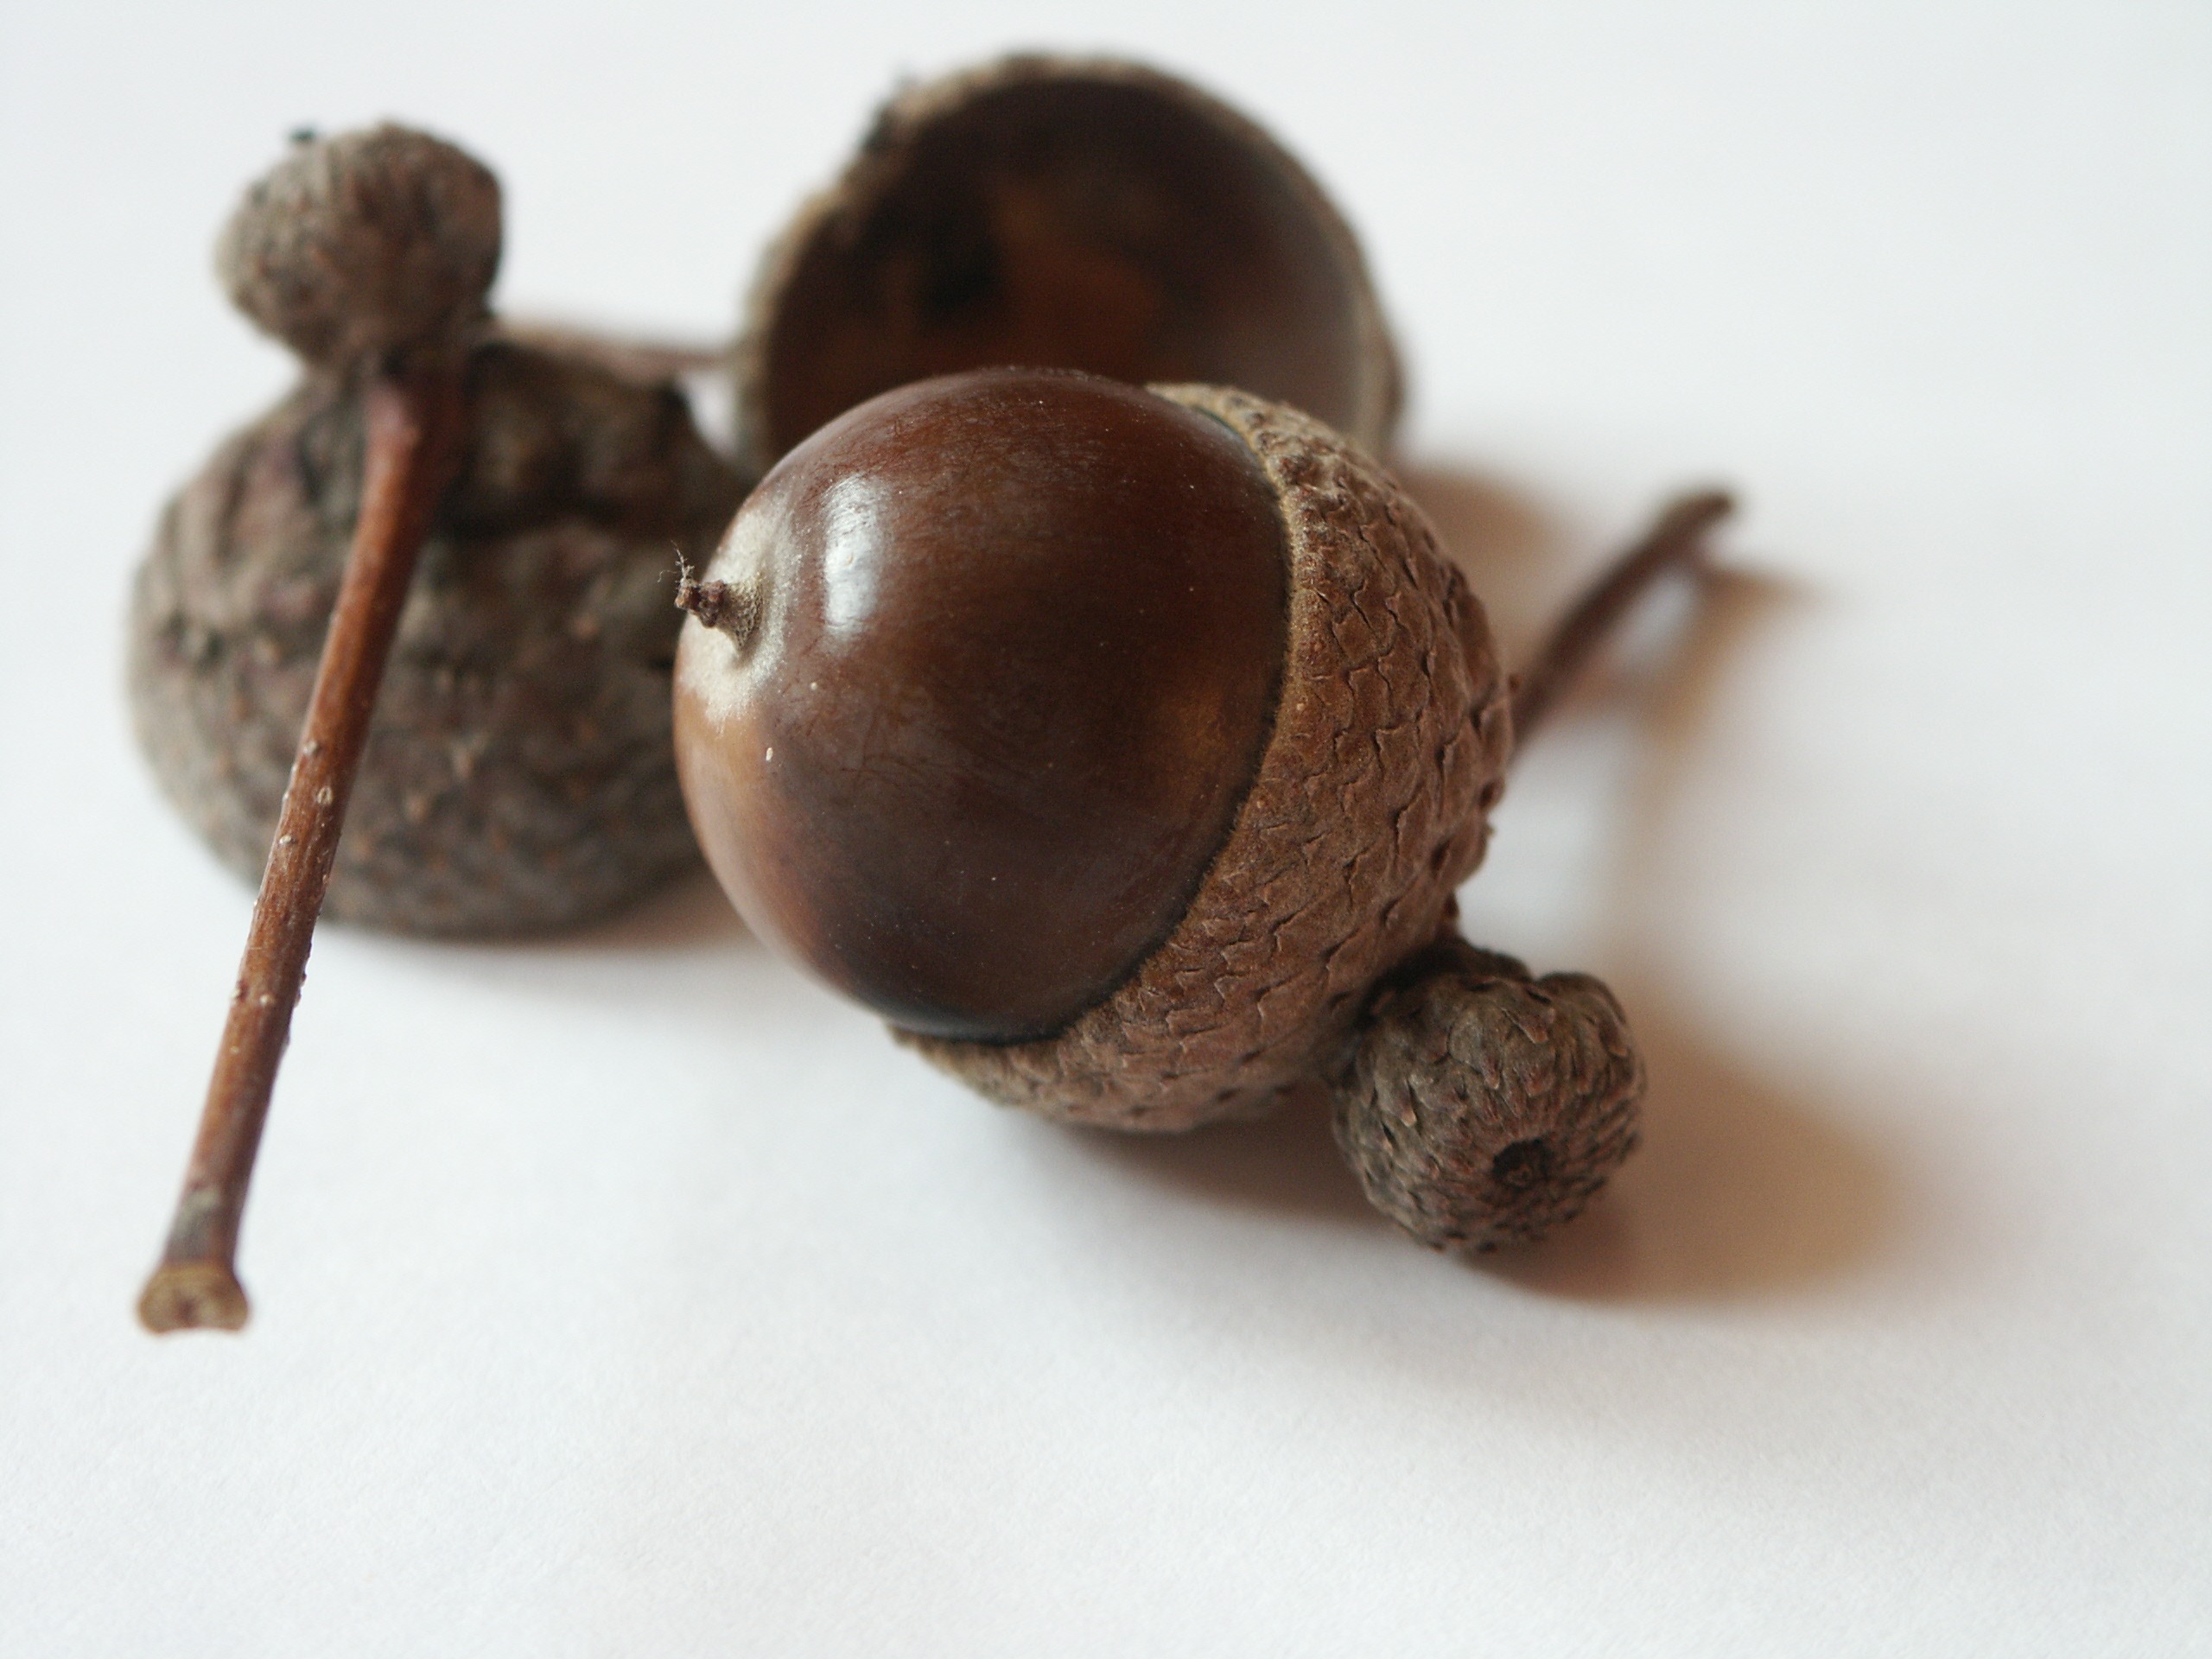
plant, fruit, flower, food, produce, autumn, brown, nut, acorn, coconut, chestnut, macro photography, flavor, flowering plant, land plant, nuts seeds